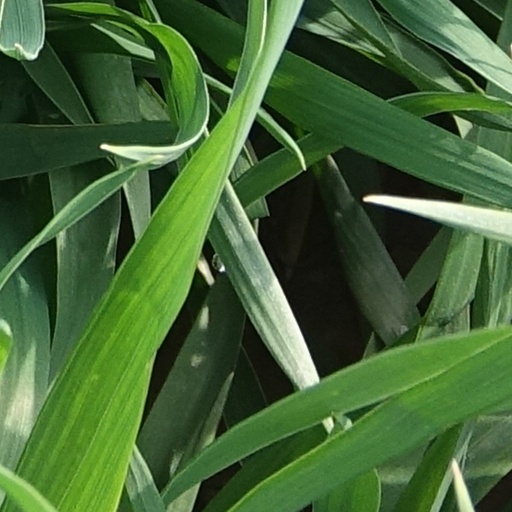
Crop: wheat